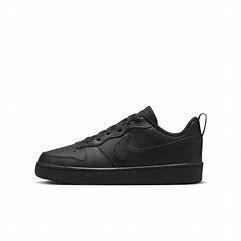
Brand: Nike
Model: Court Borough Recraft